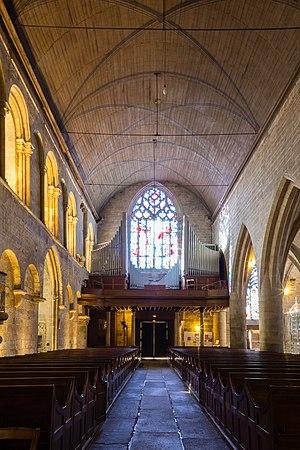
La basilique Saint-Sauveur de Dinan est un édifice religieux catholique romain situé à Dinan, en France. Elle est historiquement l'une des deux églises paroissiales de la ville, l'autre étant l'église Saint-Malo.